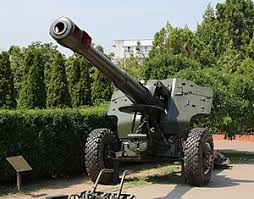
Label: D-30